Boriša Falatar

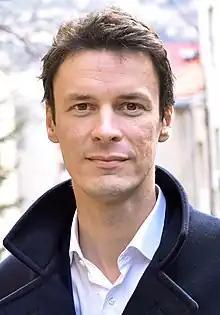
Falatar in 2018

Boriša Falatar (born 6 June 1975) is a Bosnian international official and politician who ran as a candidate for the Croat seat in the Presidency of Bosnia and Herzegovina in the 2018 Bosnian general election. He was the lead candidate of Our Party, a social liberal and multi-ethnic political party.